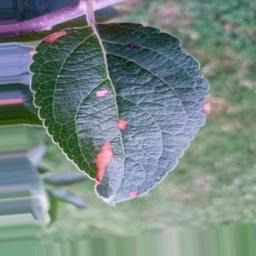
Label: Alternaria